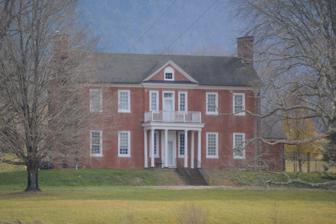
Building: The Wilderness (Deerfield, Virginia)
Country: United States of America
Year built: 1816
Historic house in Virginia, United States United States historic place The Wilderness U.S. National Register of Historic Places Roadside view of the house Show map of Virginia Show map of the United States Location 13954 Deerfield Rd., southwest of Deerfield , Virginia Coordinates 38°8′10″N 79°29′18″W / 38.13611°N 79.48833°W / 38.13611; -79.48833 Area 1,003 acres (406 ha) Built 1816 ( 1816 ) Architectural style Georgian NRHP reference No. 100001494 Added to NRHP August 21, 2017 The Wilderness is a historic estate at 13954 Deerfield Road in rural Bath County , Virginia , United States .  It consists of more than 1,000 acres (400 ha) of rolling fields and woodlands, most of which lie southeast of Deerfield Road in the northeastern part of the county. In 1771, the Crown conveyed the land to brothers Sampson Mathews and George Mathews . The main house, a seven-bay brick Georgian structure, was built about 1816 for Samuel Blackburn, a prominent local farmer and politician, who was son-in-law to George Mathews. The property also includes a brick carriage house from the same period, a rarity in such a remote rural setting. The property was listed on the National Register of Historic Places in 2017. See also National Register of Historic Places listings in Bath County, Virginia References